Thailand–United States relations

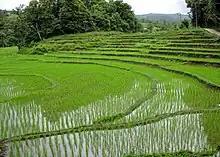
Rice production in Thailand employs approximately two-thirds of the population, causing friction over US rice subsidies

Economic assistance has been extended in various fields, including rural development, health, family planning, education, and science and technology. The formal U.S. Agency for International Development (USAID) program ended in 1995. However, there are a number of targeted assistance programs which continue in areas of mutually defined importance, including: health and HIV/AIDS programming; refugee assistance; and trafficking in persons. The U.S. Peace Corps in Thailand has approximately 100 volunteers, focused on primary education, with an integrated program involving teacher training, health education, and environmental education.